Román Oyarzun Oyarzun

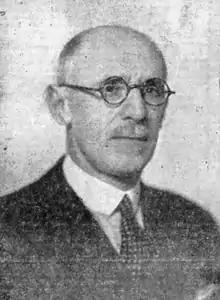

Román Oyarzun Oyarzun (1882–1968) was a Spanish political activist, publisher, diplomat, entrepreneur and historian. He is best known as author of "Historia del Carlismo" (1939), for half a century a key reference work on history of Carlism and today considered the classic lecture of Traditionalist historiography. He is also acknowledged as member of the Spanish consular service, briefly editor of a daily "" and a Carlist militant himself.